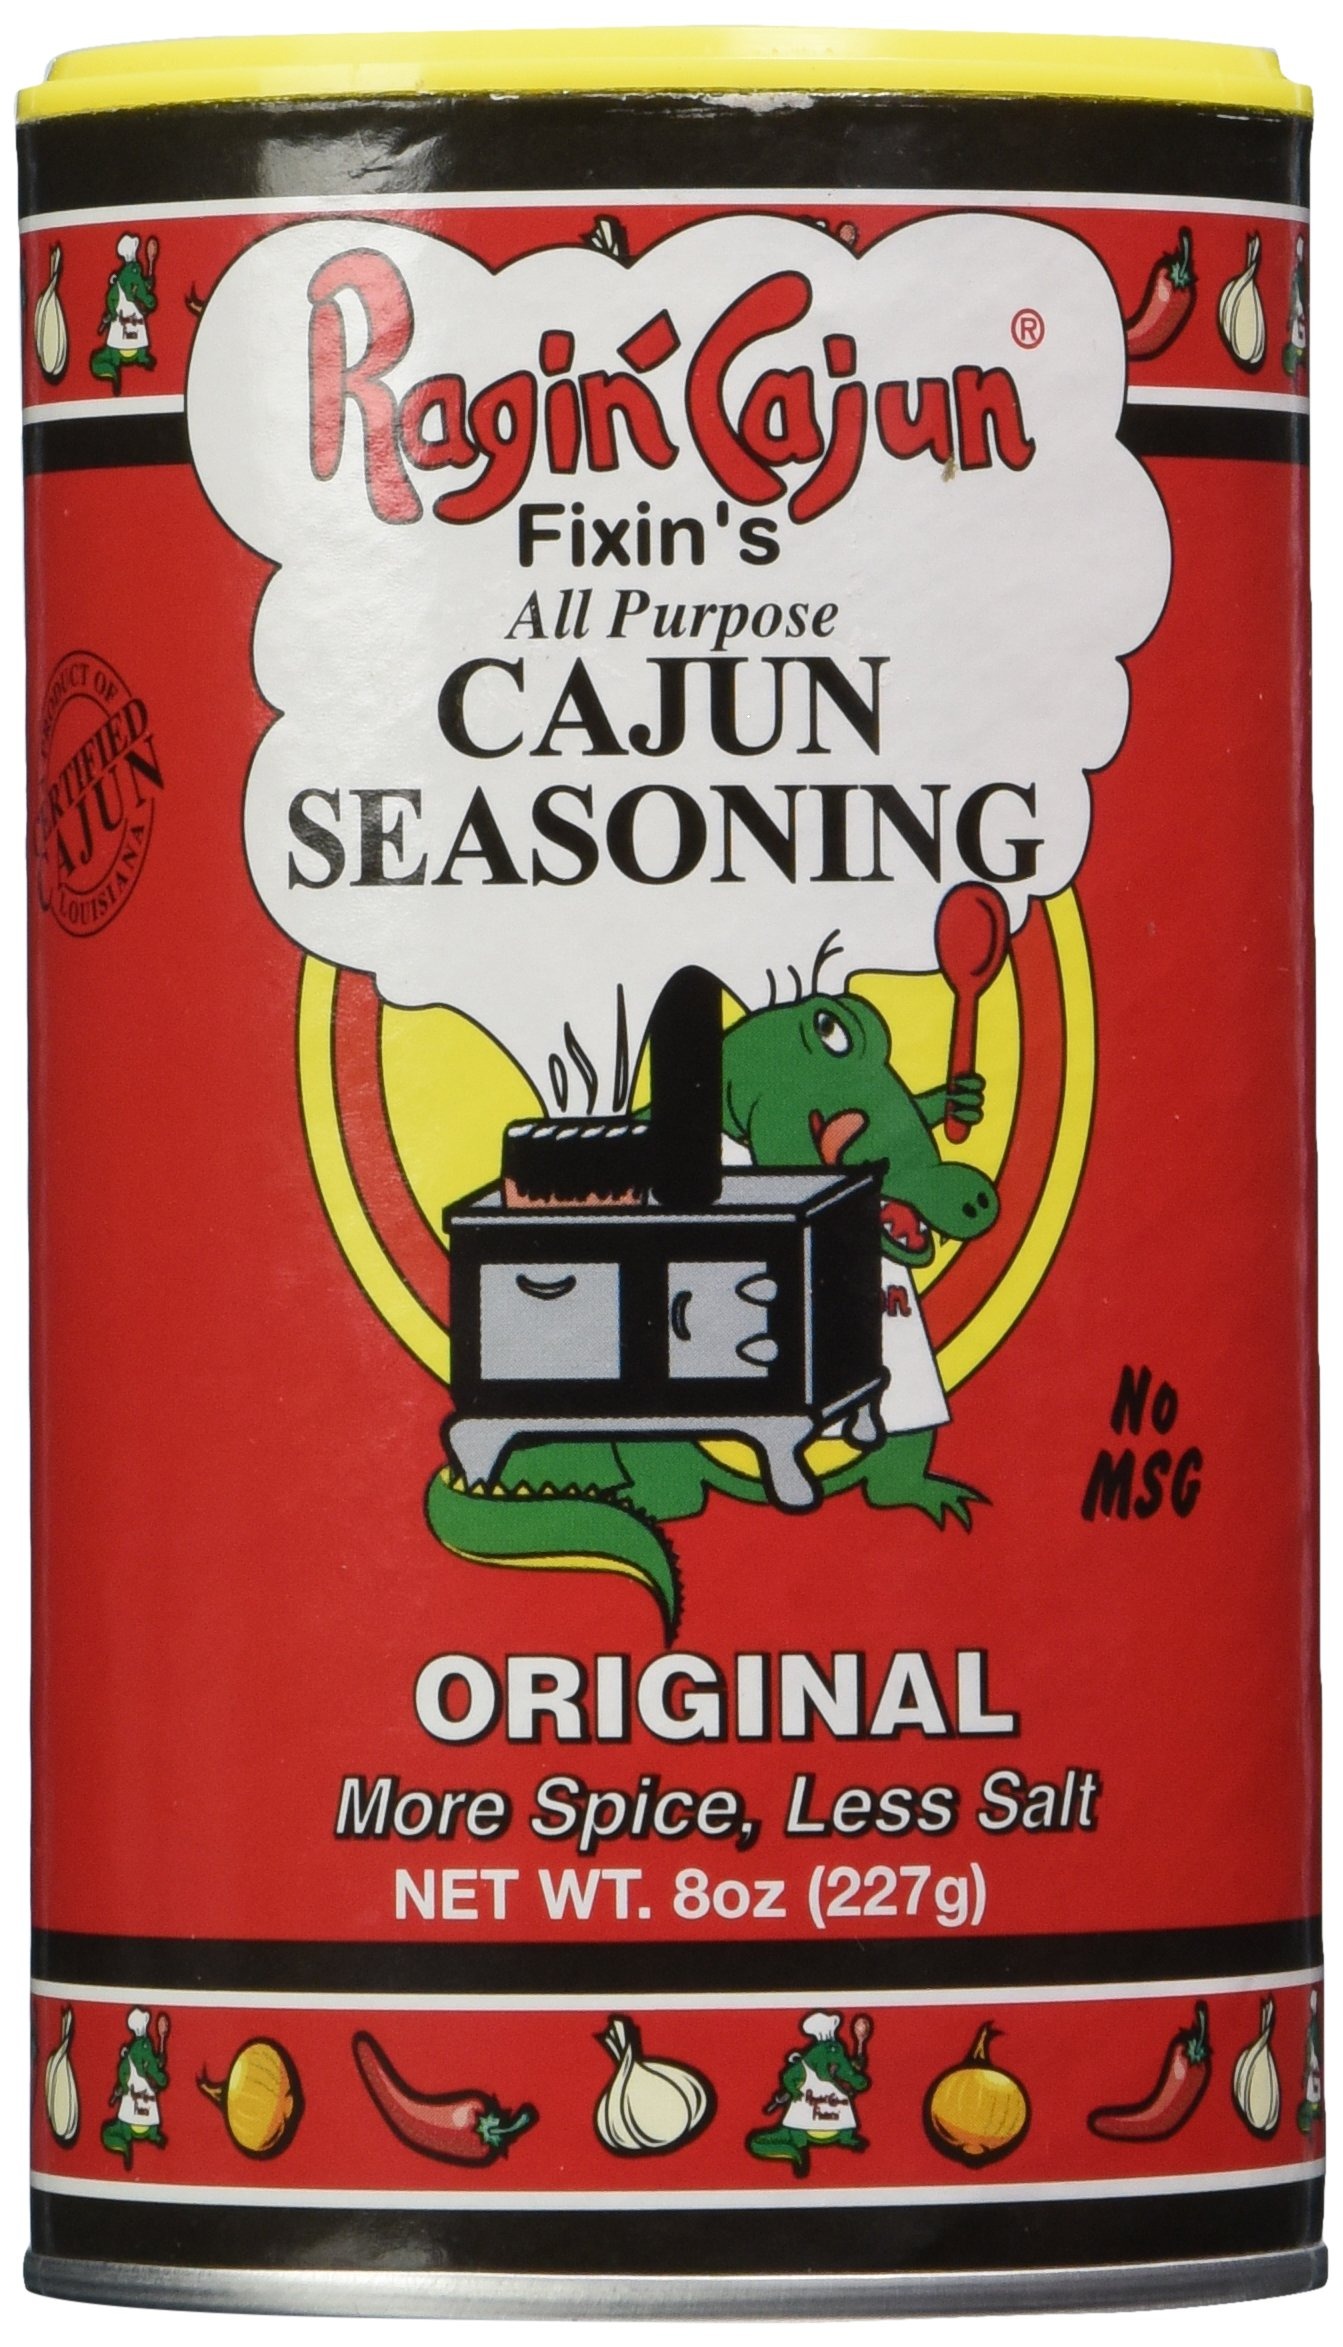
Item Name: Ragin Cajun Cajun Seasoning, 8-Ounce (Pack of 6)
Value: 48.0
Unit: Ounce

Price: 8.49